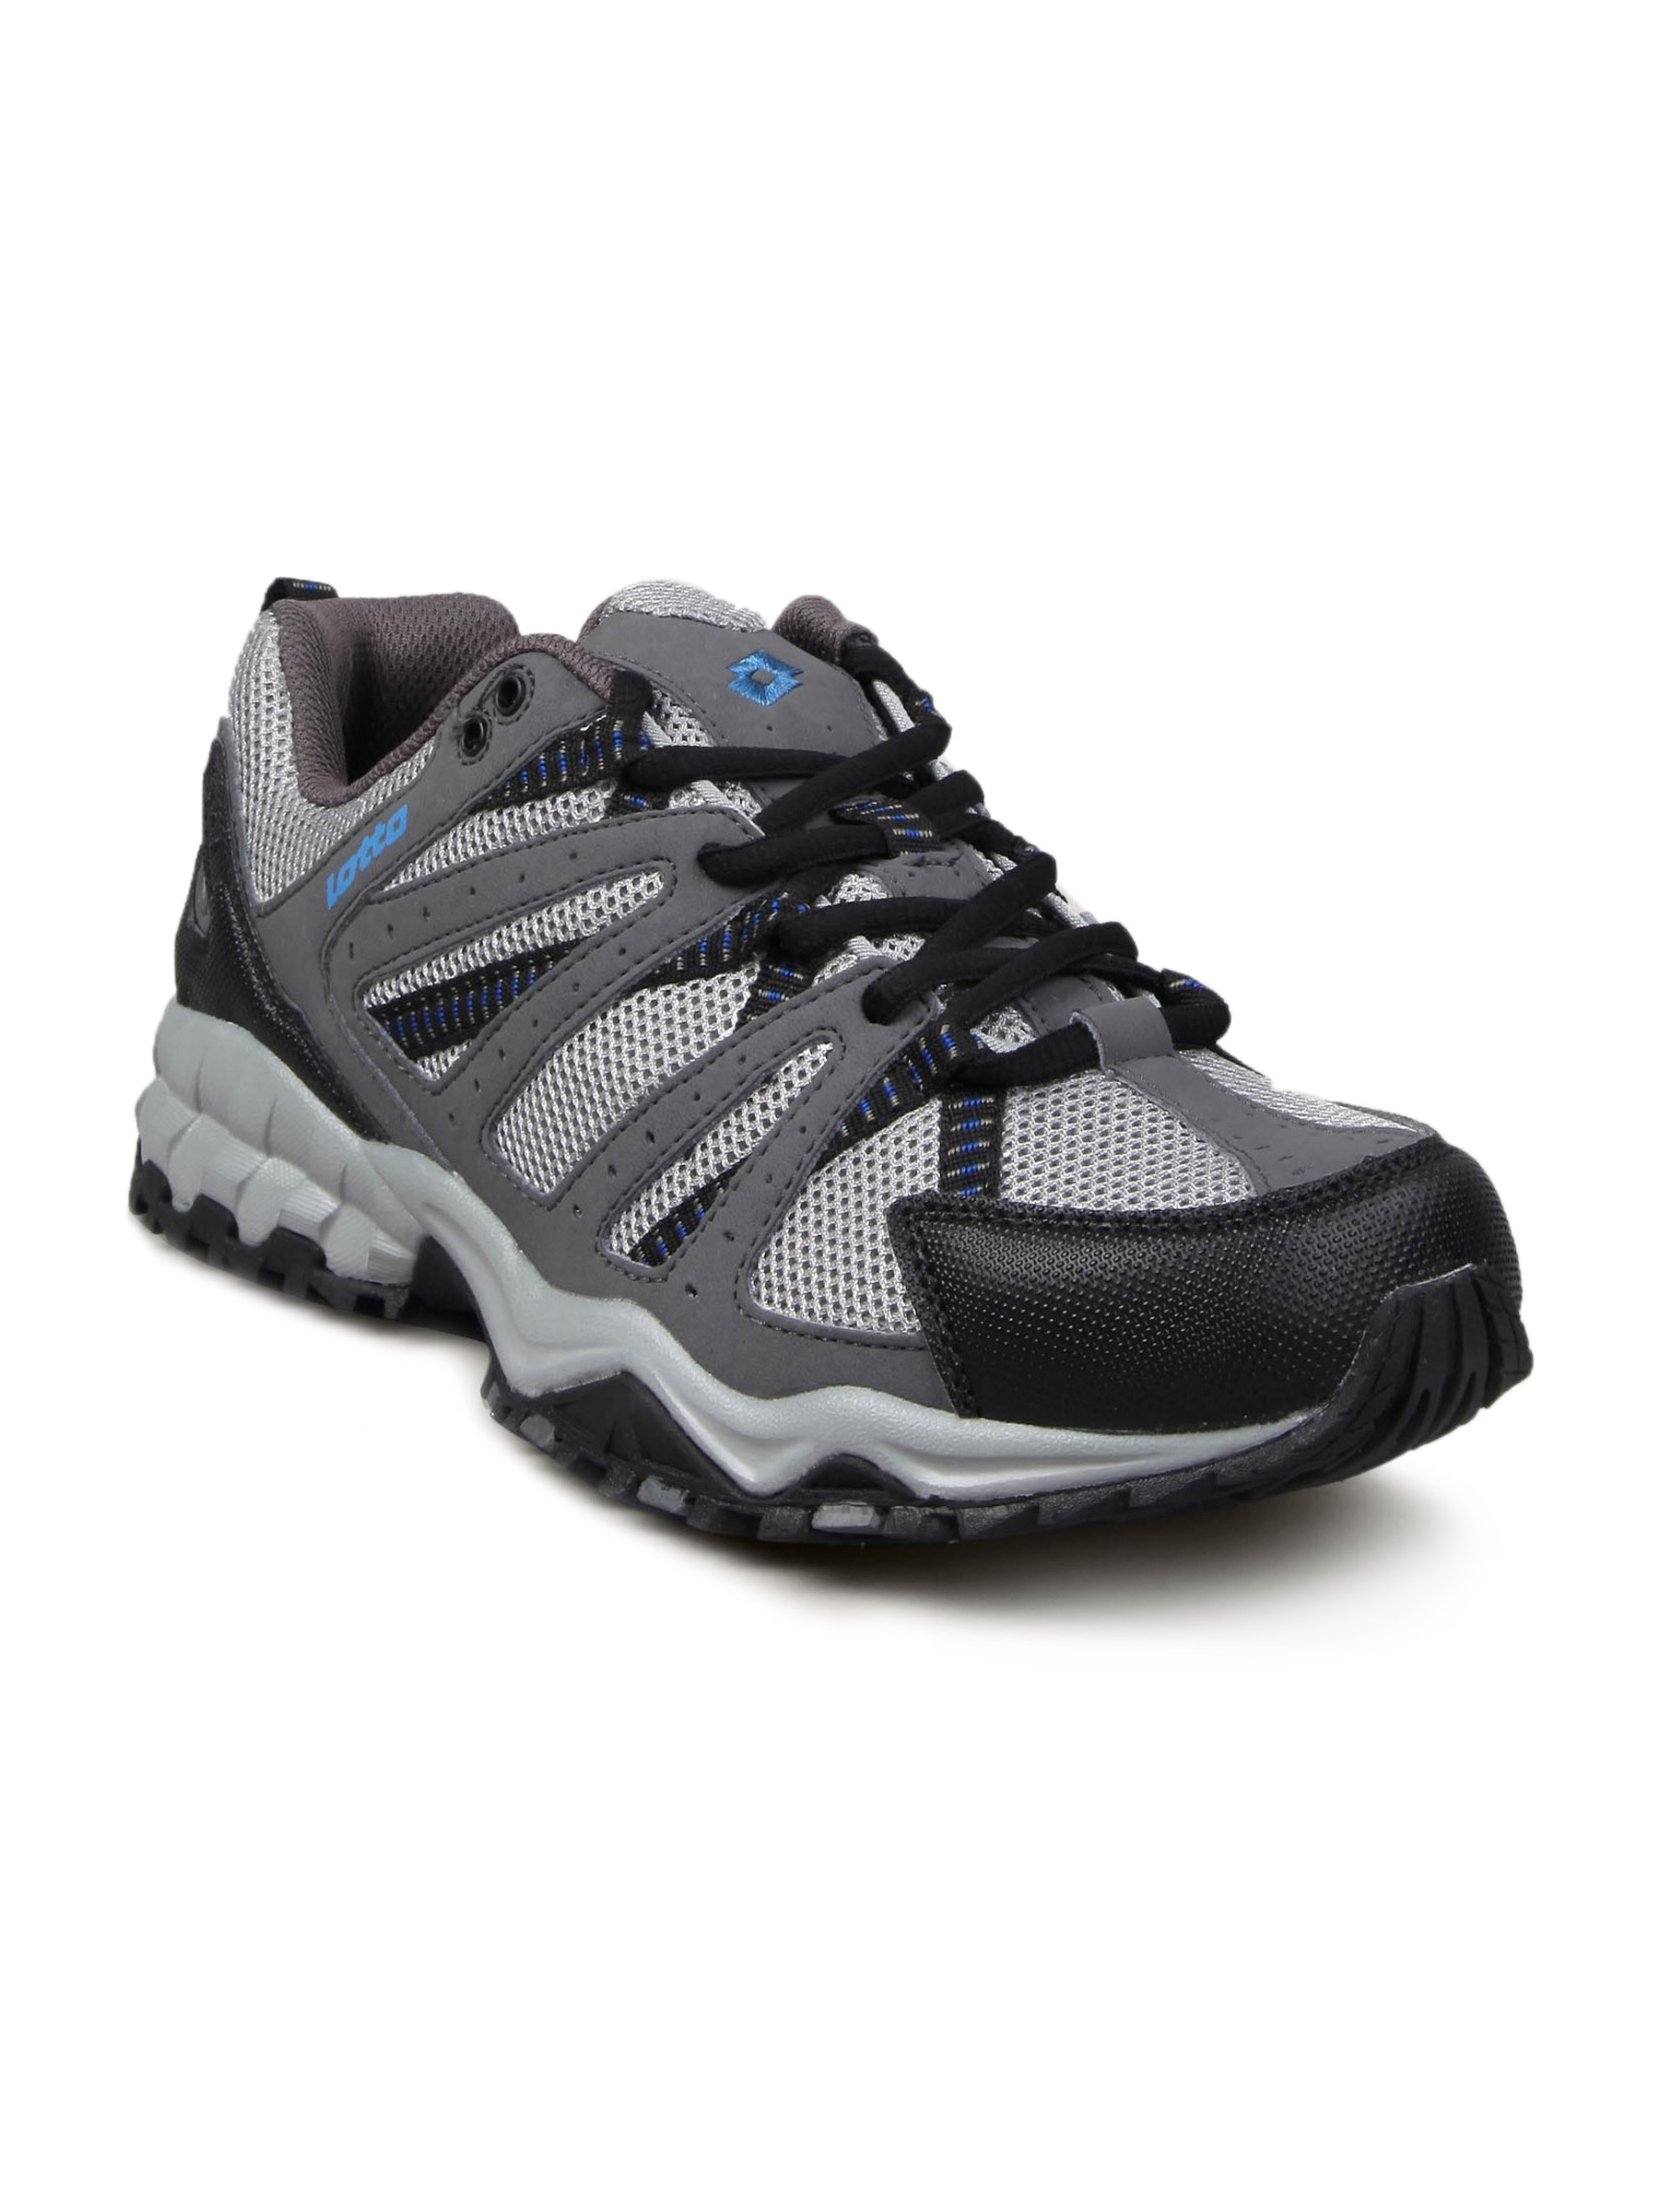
Lotto Men's Chamonix Grey Shoe
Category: Footwear / Shoes / Sports Shoes
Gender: Men
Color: Grey
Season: Summer 2011
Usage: Sports